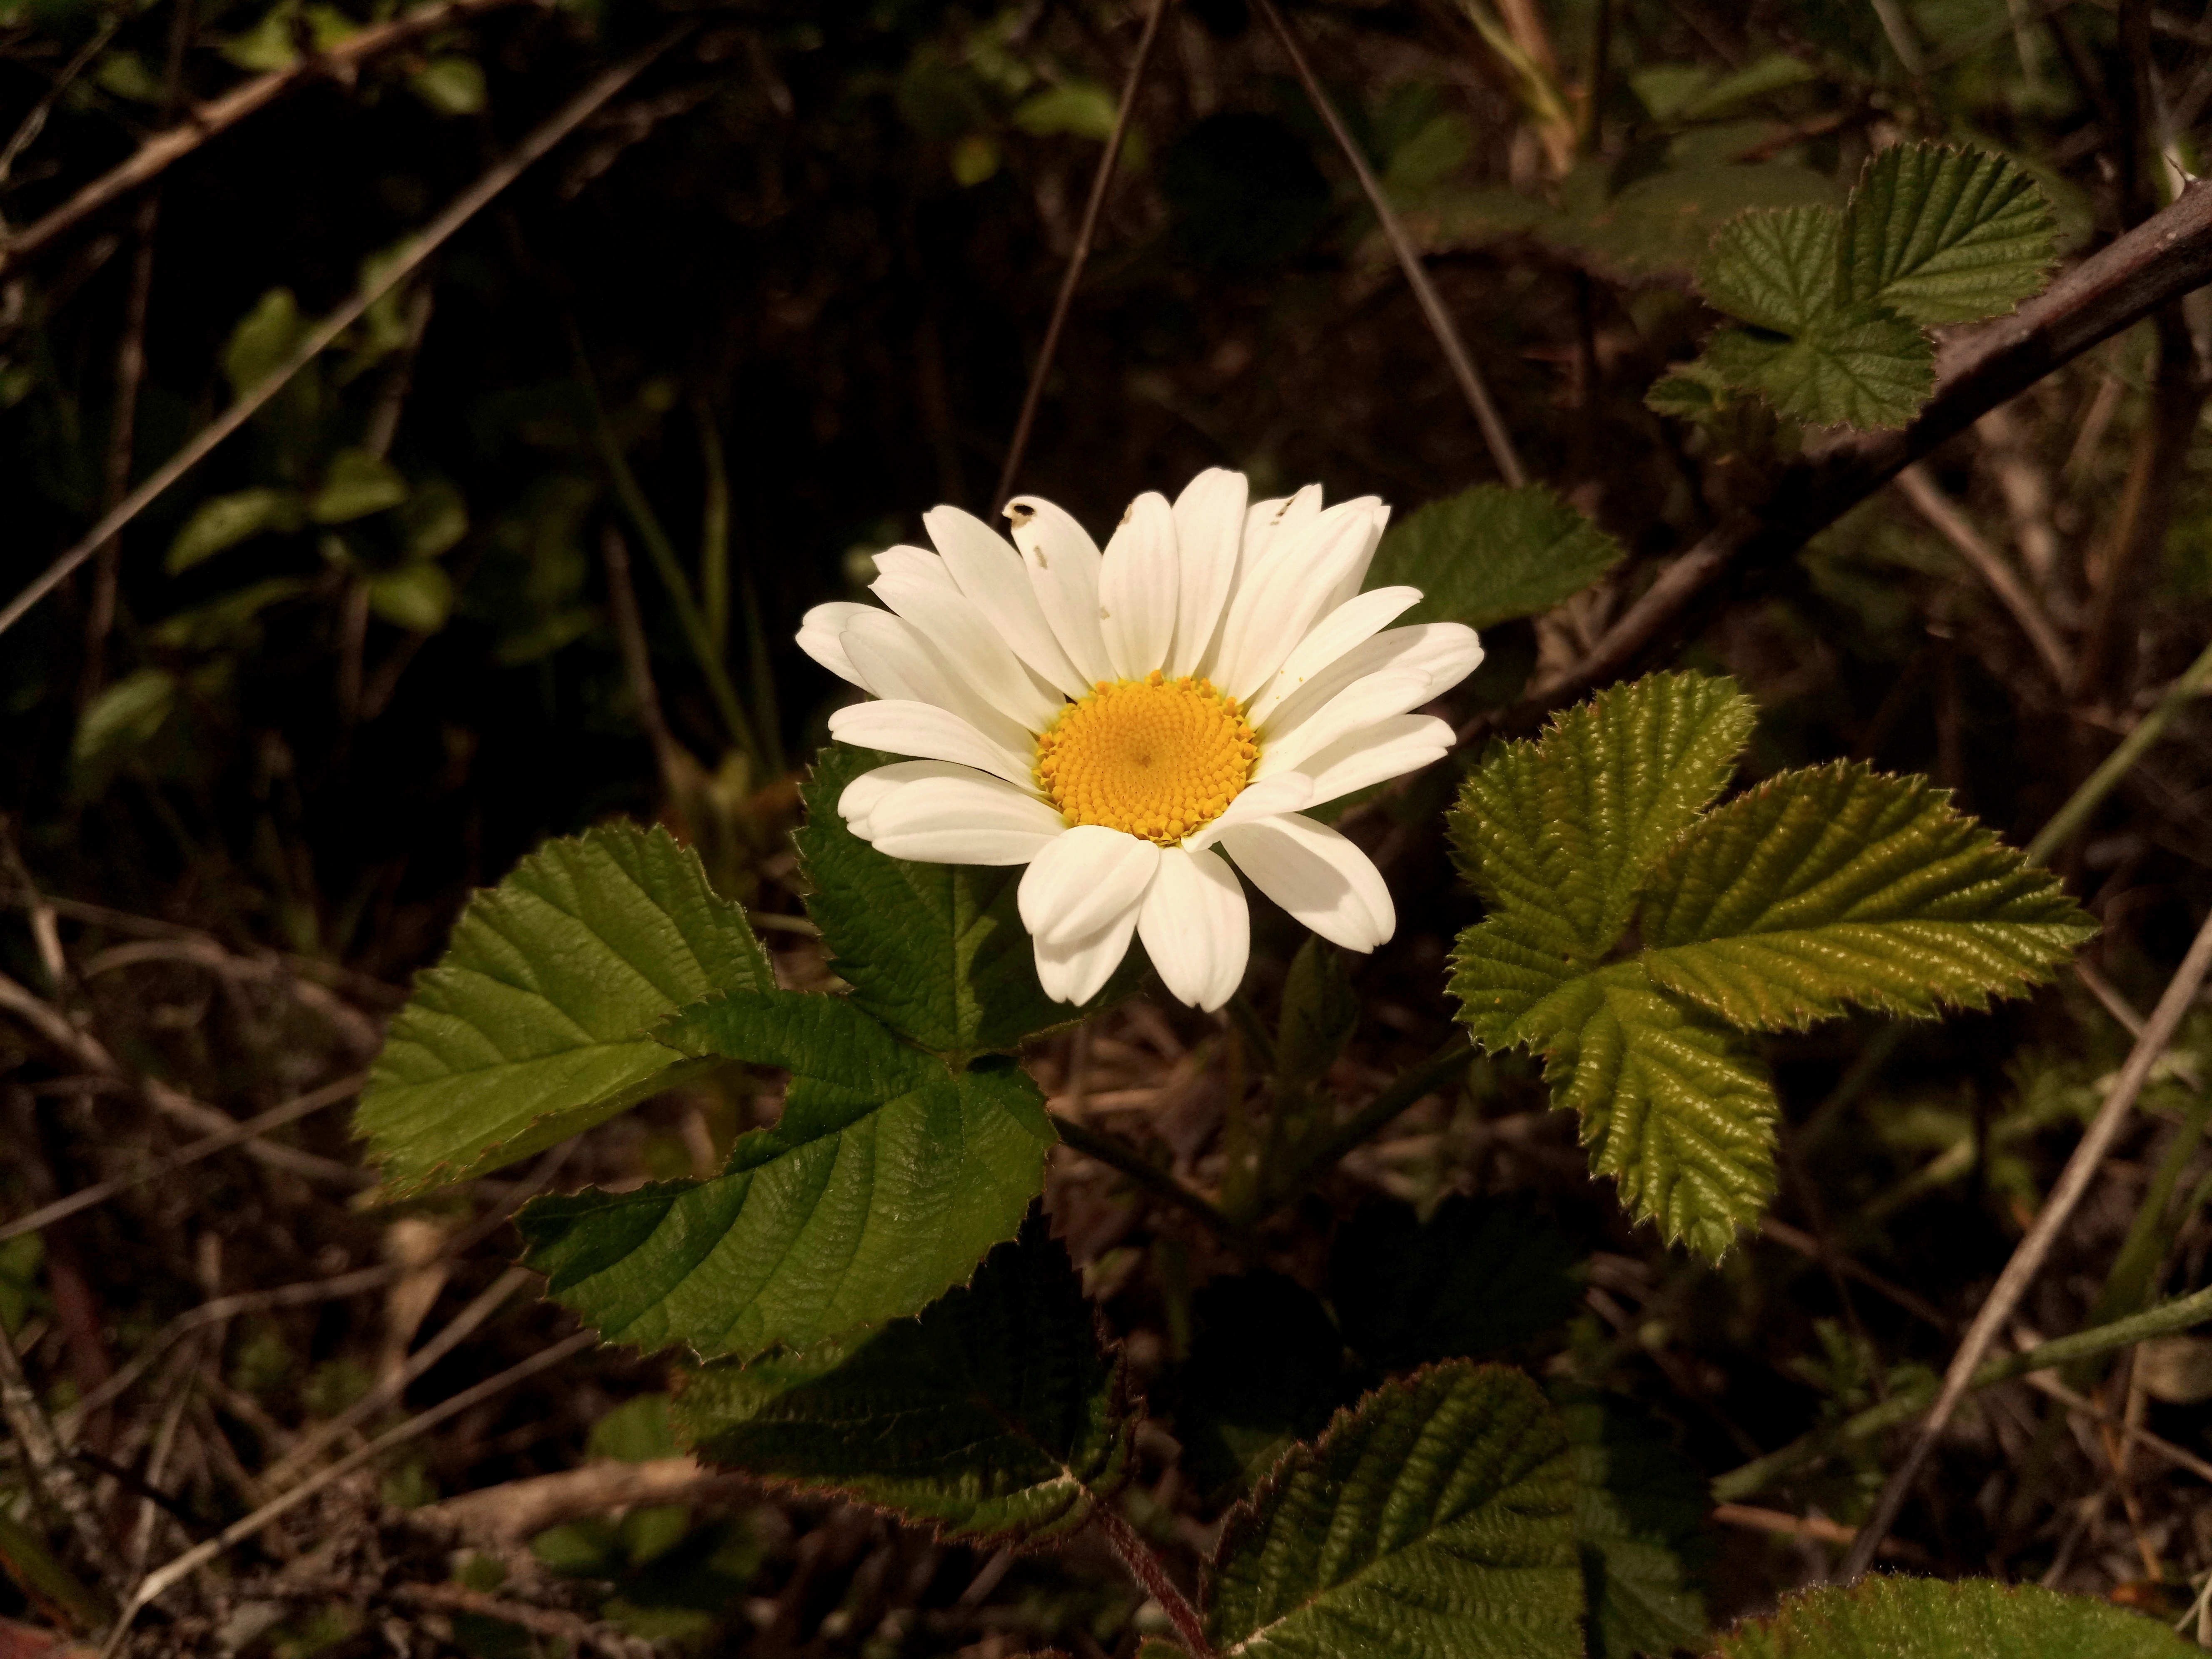
white daisy, flower, bud, nature, flowering plant, petal, plant, leaf, wildflower, biome, botany, daisy family, daisy, plant stem, herbaceous plant